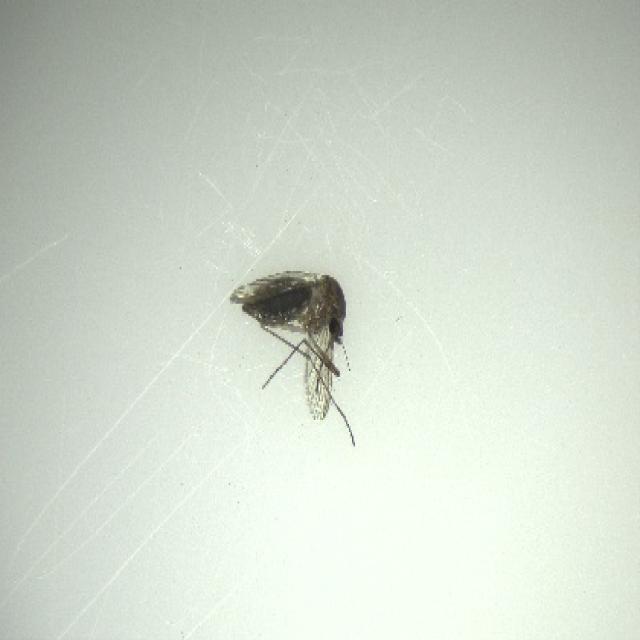
Species: culex_tritaeniorhynchus